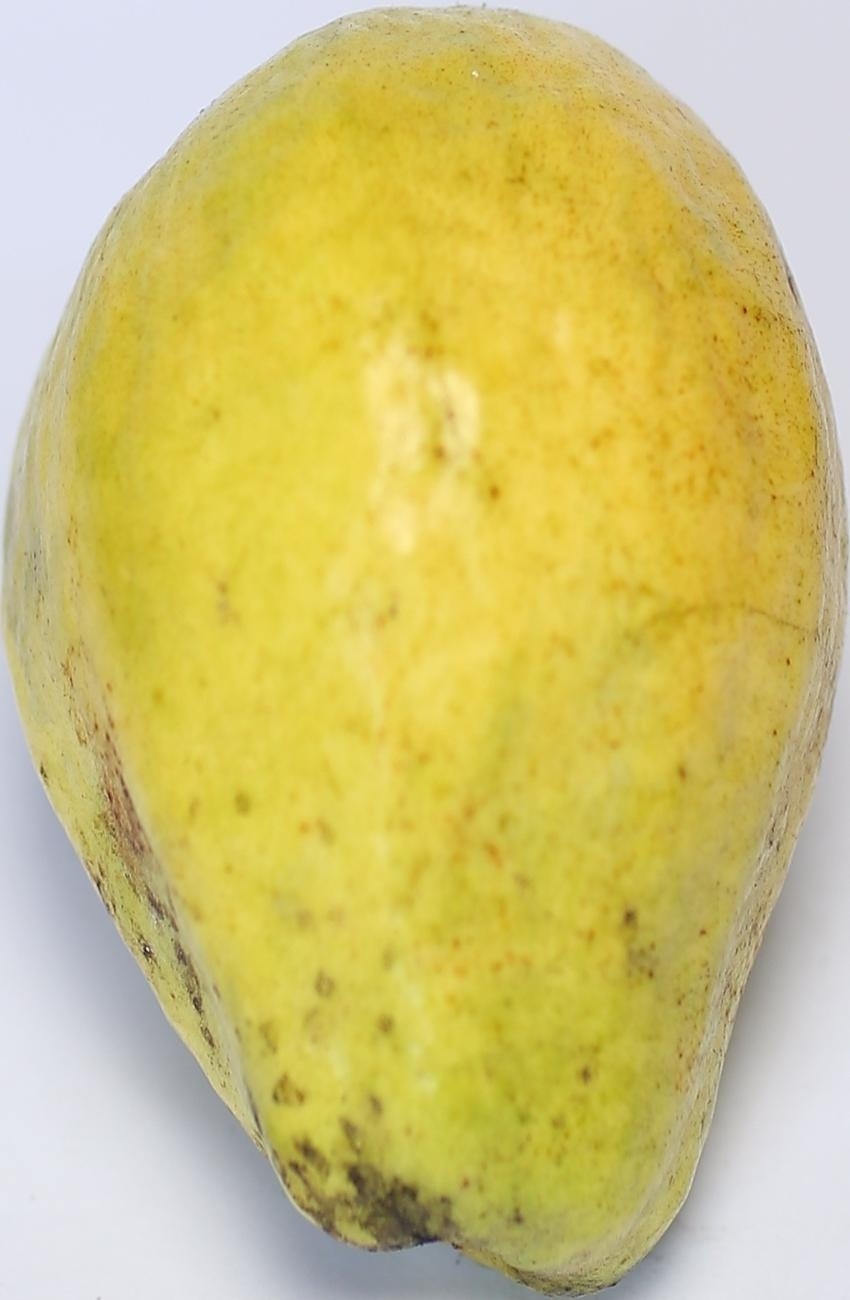
Maturity: mature-green
Variety: thadhrami